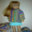
Label: girl